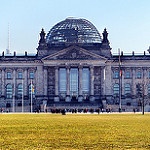
Scene: Outdoor